Walter Reed

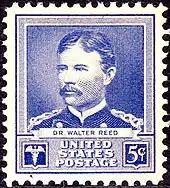
Walter ReedIssue of 1940

Reed's breakthrough in yellow fever research is widely considered a milestone in biomedicine, opening new vistas of research and humanitarianism. It was largely an extension of Carlos J. Finlay's work, carried out during the 1870s in Cuba, which finally came to prominence in 1900. Finlay was the first to theorize, in 1881, that a mosquito was a carrier, now known as a disease vector, of the organism causing yellow fever: a mosquito that bites a victim of the disease could subsequently bite and thereby infect a healthy person. He presented this theory at the 1881 International Sanitary Conference, where it was well received. A year later Finlay identified a mosquito of the genus "Aedes" as the organism transmitting yellow fever. His theory was followed by the recommendation to control the mosquito population as a way to control the spread of the disease.